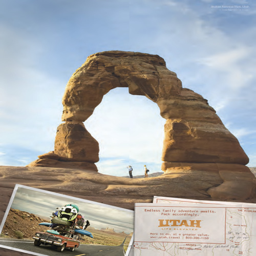
will be aired in selected cities this spring as part of a campaign .